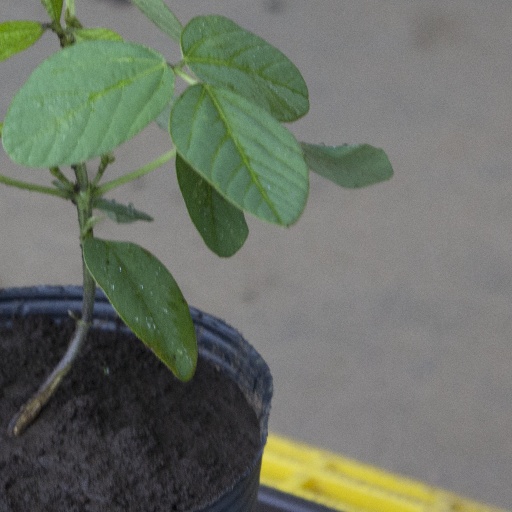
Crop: soybean